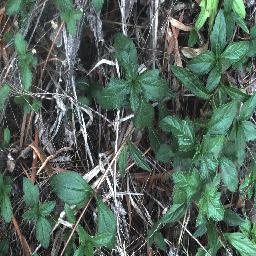
Label: siam_weed